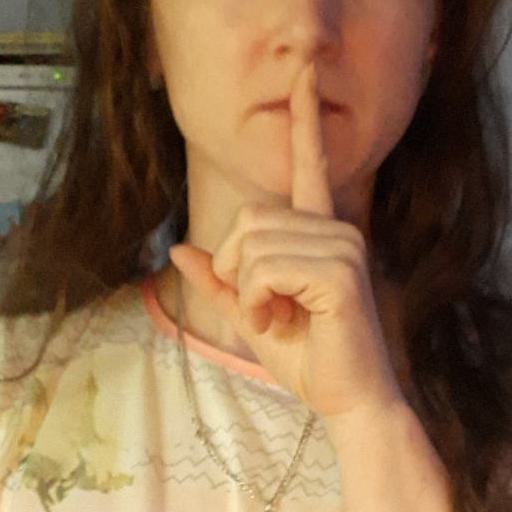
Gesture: mute